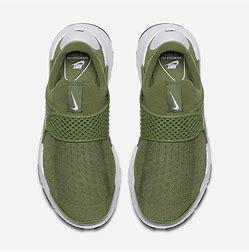
Brand: Nike
Model: Sock Dart